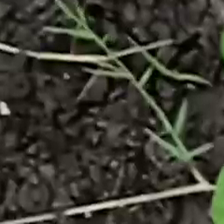
Weed species: Harali_(Cynodon_dactylon)